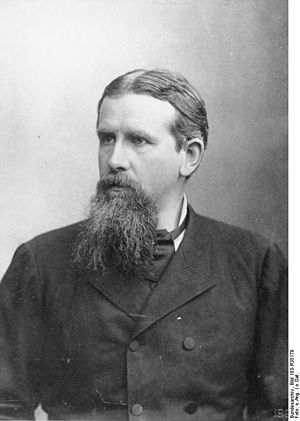
Diffusionisme
Friedrich Ratzel (1844–1904) anses som grundlægger af den tidlige eller klassiske diffusionisme.
Diffusionisme er et begreb indenfor kulturantropologi og kulturgeografi, som omhandler spredning af kulturelle elementer og kultursystemer. Kulturel diffusion, som første gang blev formuleret af Alfred L. Kroeber i dennes indflydelsesrige afhandling Stimulus Diffusion, drejer sig om spredning af for eksempel ideer, stilarter, religioner, teknologier, sprog og lignende mellem individer, enten indenfor en enkelt kultur eller fra en kultur til en anden. Den er forskellig fra diffusionen af innovationer indenfor en enkelt kultur.